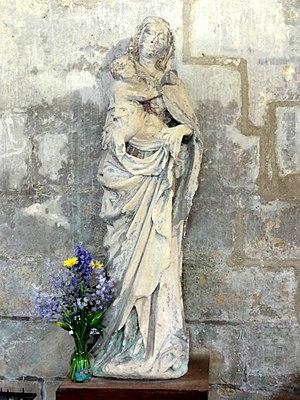
L'église Saint-Martin est une église catholique paroissiale située à Cires-lès-Mello, dans le département de l'Oise, en France. Sa date de fondation est inconnue, mais remonte au moins à la fin du XIIᵉ siècle, quand furent construits le transept et le chœur carré, dans le style gothique primitif. L'intérêt de ces éléments est en grande partie oblitéré par l'effondrement de plusieurs voûtes sous la guerre de Cent Ans ou pendant les décennies qui s'ensuivirent, et une reconstruction imparfaite. En revanche, la nef et ses bas-côtés, qui datent des années 1230-1250, sont d'une belle facture, et présentent une élévation sur trois niveaux, avec les grandes arcades à double rouleau, un étage de galeries avec des baies aujourd'hui bouchées, et l'étage des fenêtres hautes. Celles-ci prennent la forme de triplets, rarement utilisés pour les fenêtres latérales. À l'extérieur, l'on remarque surtout le bel ordonnancement de la façade occidentale, avec un porche sous un gâble aigu, et une tourelle d'escalier octogonale, les deux encore d'origine. Le clocher date du XVᵉ siècle tout au plus, mais se fonde sur des structures plus anciennes.